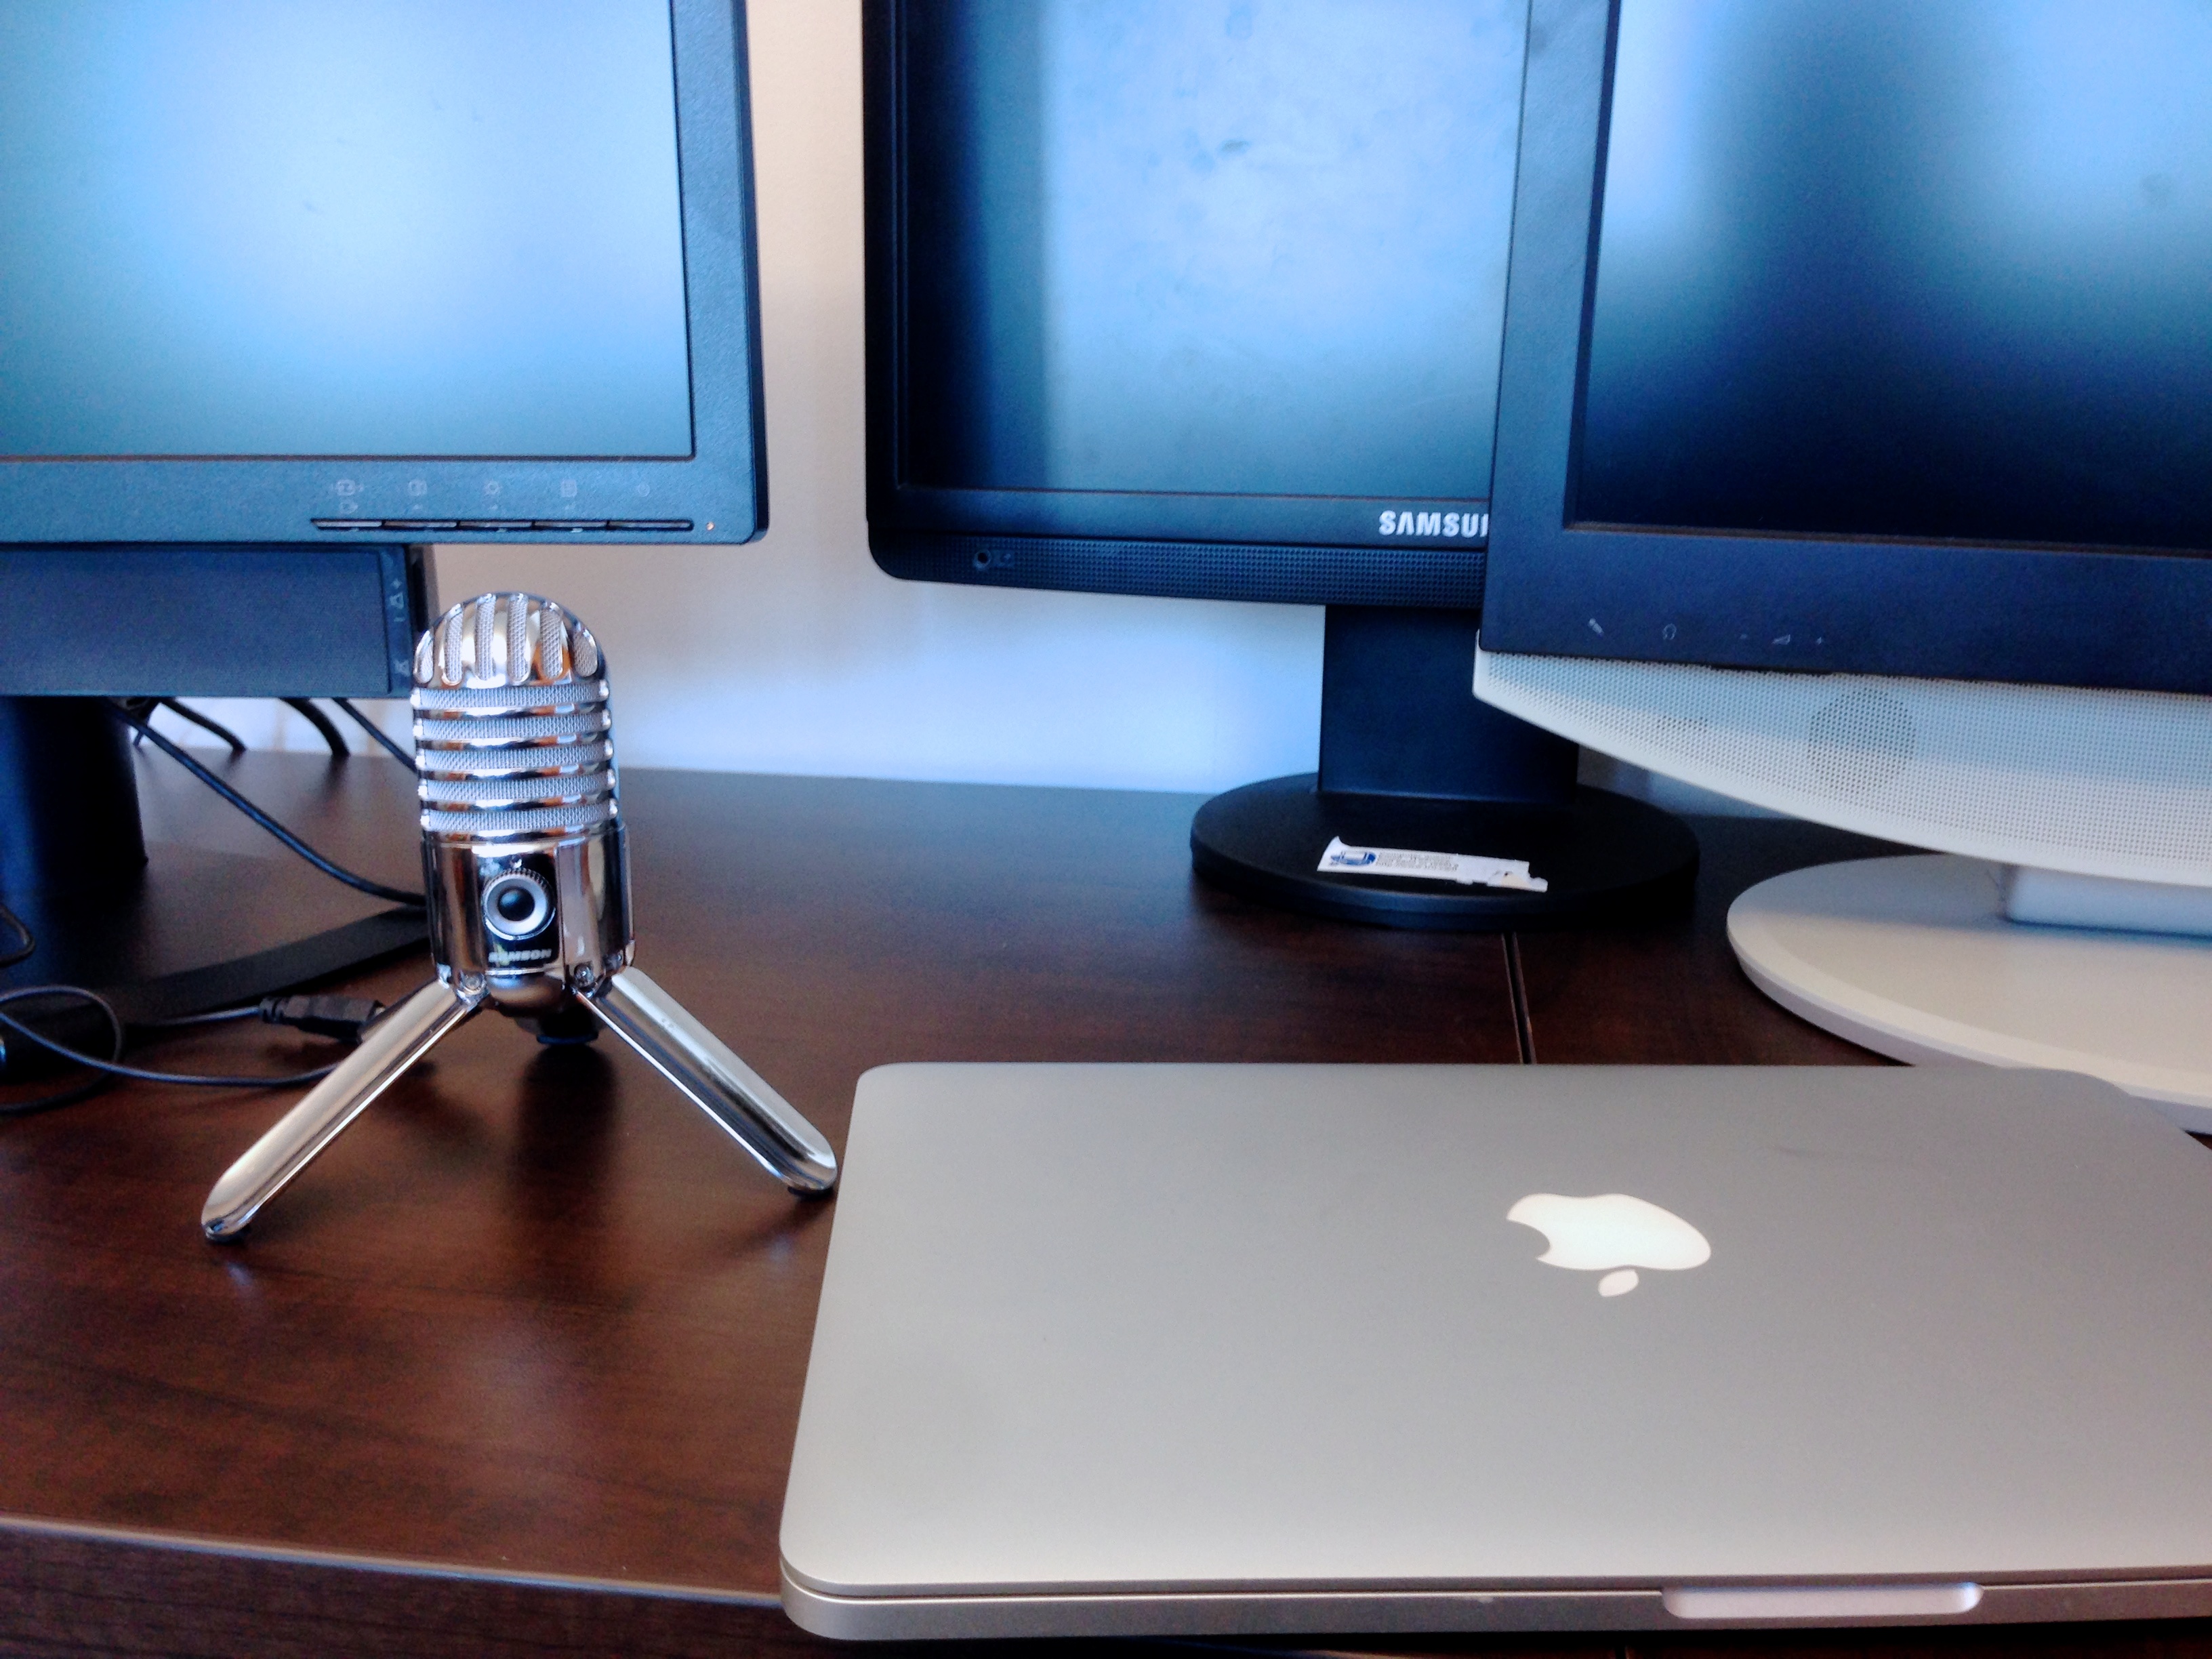
desk, table, technology, office, gadget, living room, television, furniture, room, multimedia, desktop computer, personal computer, computer monitor, electronic device, display device